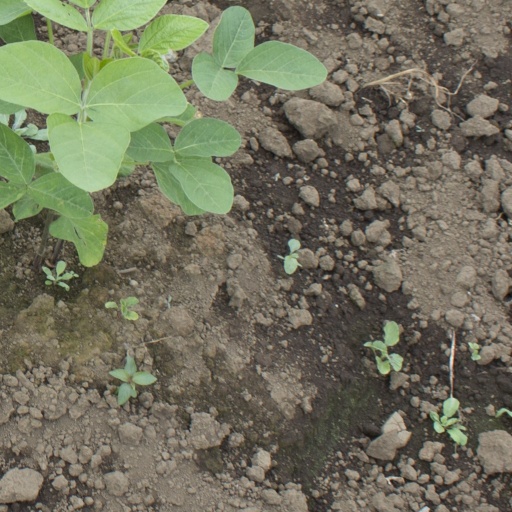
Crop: soybean